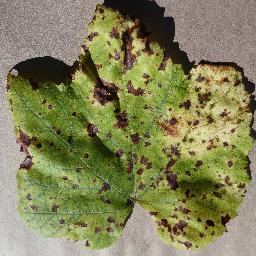
Label: Grape___Leaf_blight_(Isariopsis_Leaf_Spot)